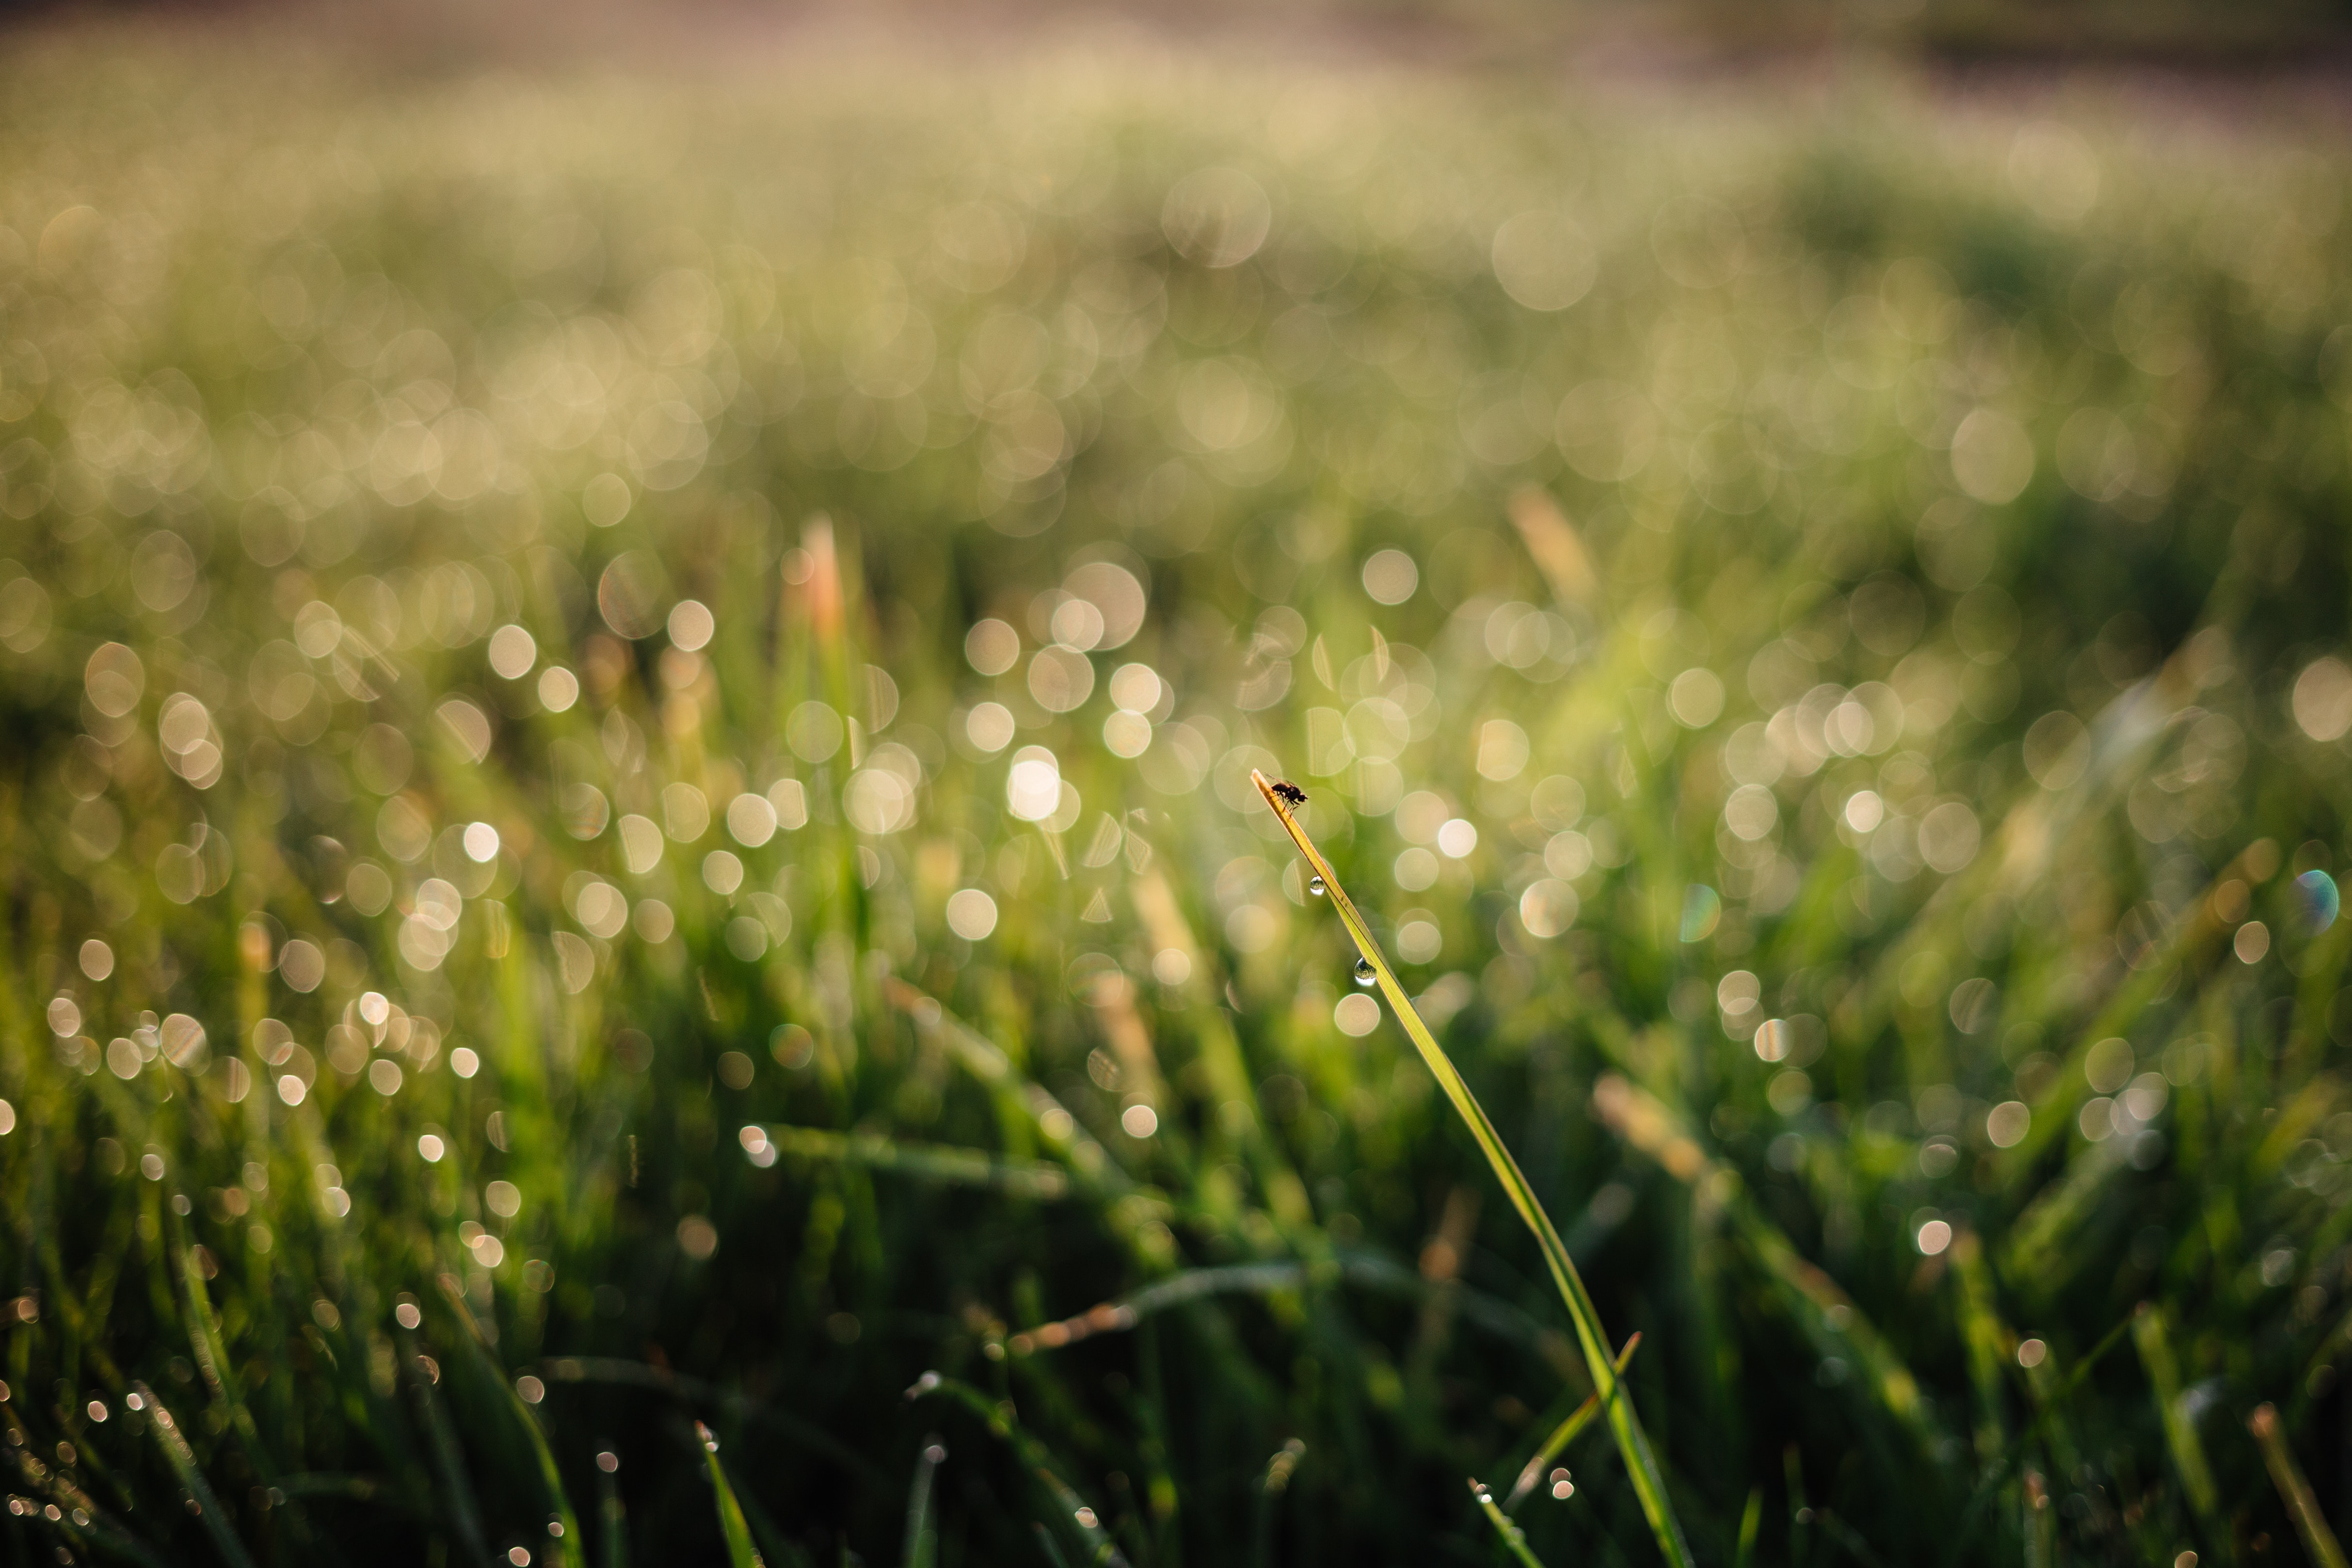
green, water, grass, natural landscape, plant, moisture, dew, leaf, close up, lawn, grass family, morning, flower, sunlight, spring, macro photography, photography, meadow, sedge family, wildflower, flowering plant, drop, moss, perennial plant